Alcohol by volume

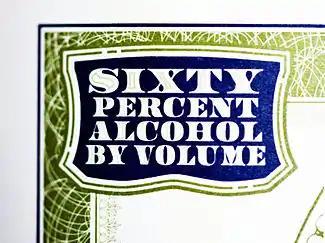
The alcohol by volume shown on a bottle of absinthe

Alcohol by volume (abbreviated as alc/vol or ABV) is a common measure of the amount of alcohol contained in a given alcoholic beverage. It is defined as the volume the ethanol in the liquid would take if separated from the rest of the solution, divided by the volume of the solution, both at . Pure ethanol is lighter than water, with a density of . The alc/vol standard is used worldwide. The International Organization of Legal Metrology has tables of density of water–ethanol mixtures at different concentrations and temperatures.